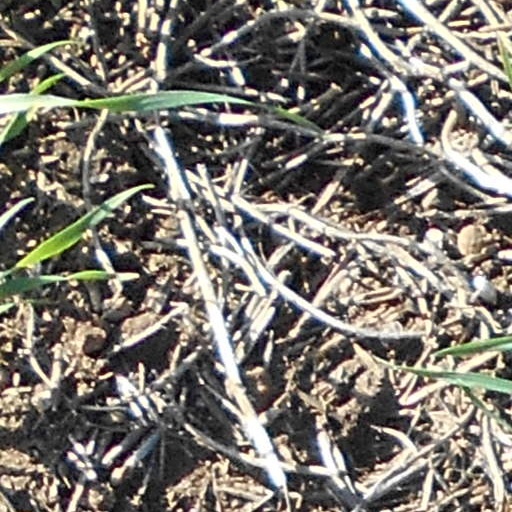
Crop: wheat